Lockheed F-117 Nighthawk

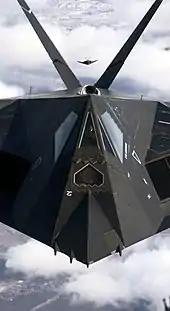
A pair of F-117s

During the program's early years, from 1984 to mid-1992, the F-117 fleet was based at Tonopah Test Range Airport, Nevada, where it served under the 4450th Tactical Group; Air Combat Command's only F-117A unit. The unit was headquartered at Nellis Air Force Base. A-7 Corsair II aircraft were used for training. Most personnel and their families lived in Las Vegas. This required commercial air and trucking to transport personnel between Las Vegas and Tonopah each week. The 4450th was absorbed by the 37th Tactical Fighter Wing in 1989. In 1992, the entire fleet was transferred to Holloman Air Force Base, New Mexico, under the command of the 49th Fighter Wing.